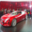
Label: automobile